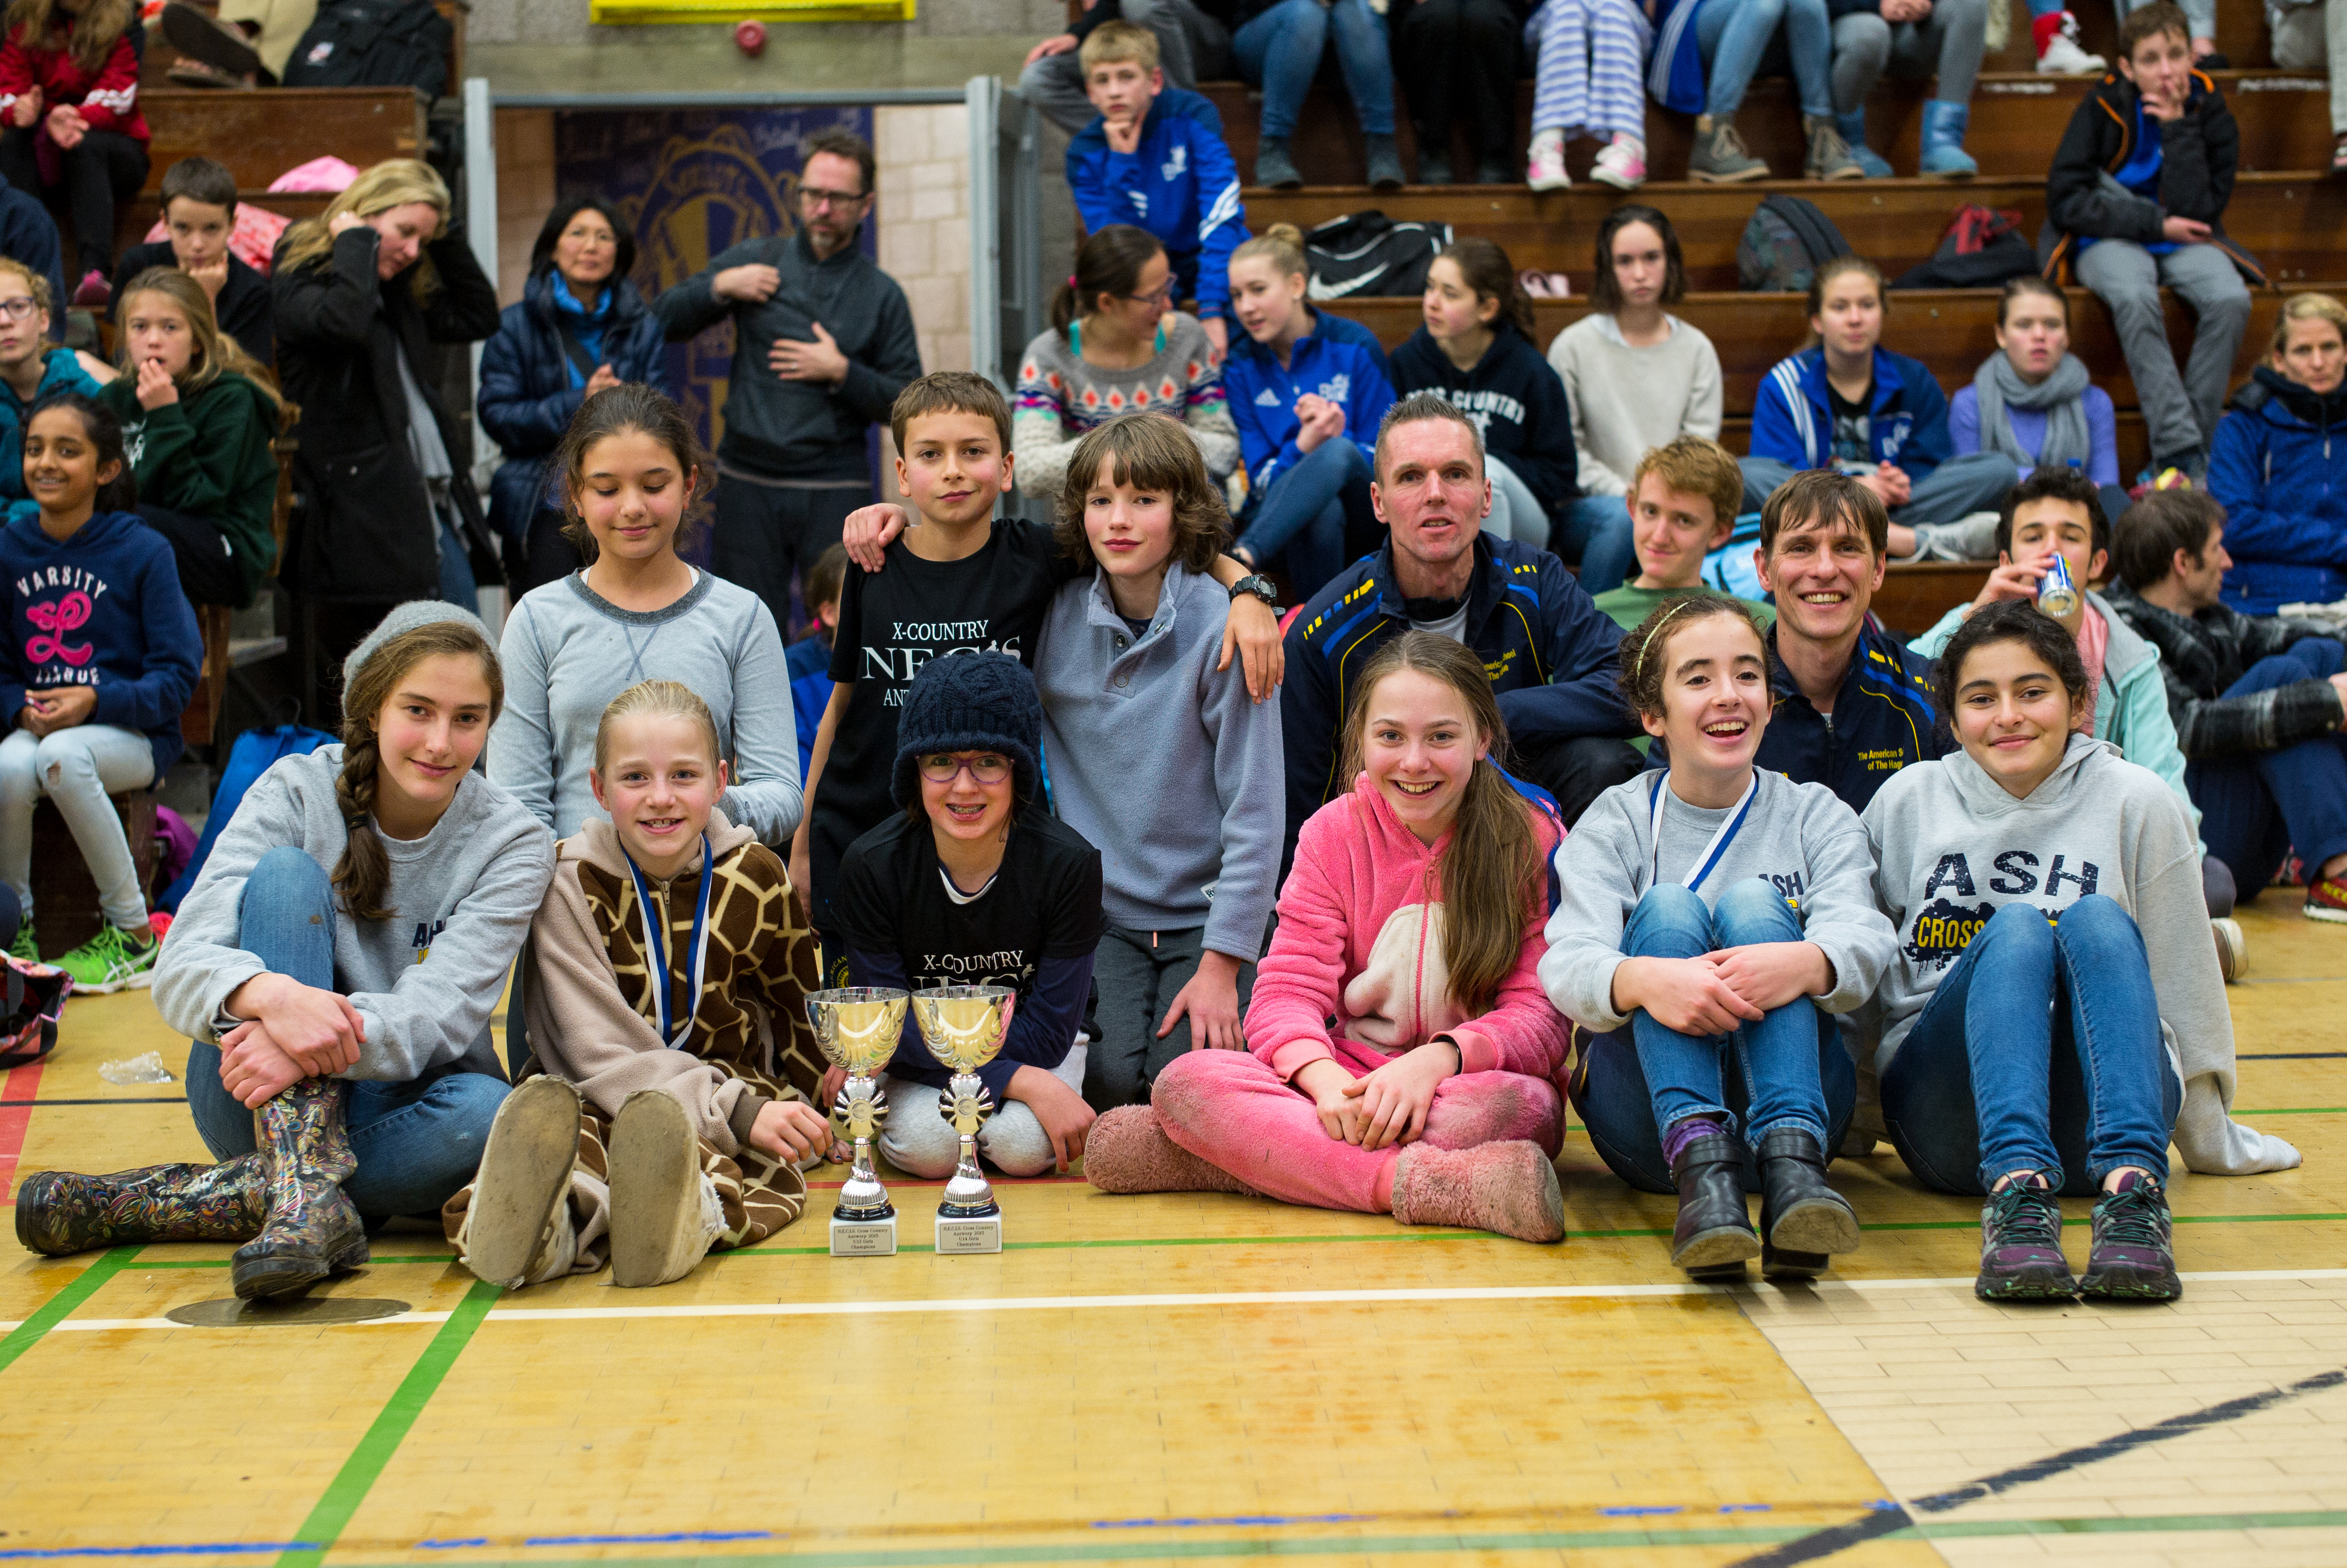
youth, sports, tournament